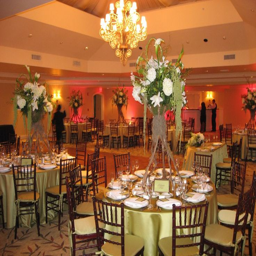
ballroom decorated with a garden inspired wedding reception .